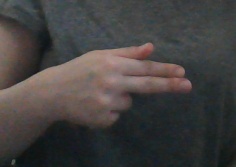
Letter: ghain